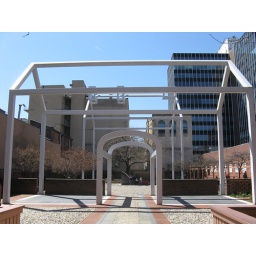
bones of ben franklin's house in philadelphia. you can see the original cobblestone road